Henry Whitney Bellows

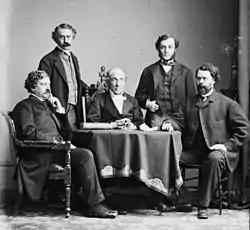
Picture from the Brady-Handy Collection misidentified in one source as the "New York Police" Commissioners. In fact it is of the United States Sanitary Commission. From left to right: Dr. William Van Buren, George T. Strong, Commission President Henry Whitney Bellows, Dr. Cornelius R. Agnew, and Dr. Oliver Wolcott Gibbs.

At the outbreak of the Civil War, he planned the United States Sanitary Commission, of which he was the only president (1861 to 1878). He inspired the organization of chapters of the USSC in cities across the country, and the recruiting of thousands of volunteers to help Union soldiers. The organization raised millions of dollars for the war effort and to support soldiers and veterans.